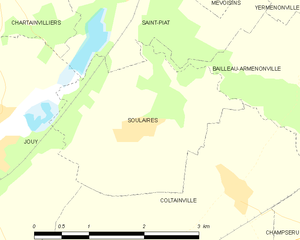
carte de la commune de Soulaires.
Soulaires est une commune française située dans le département d'Eure-et-Loir en région Centre-Val de Loire.